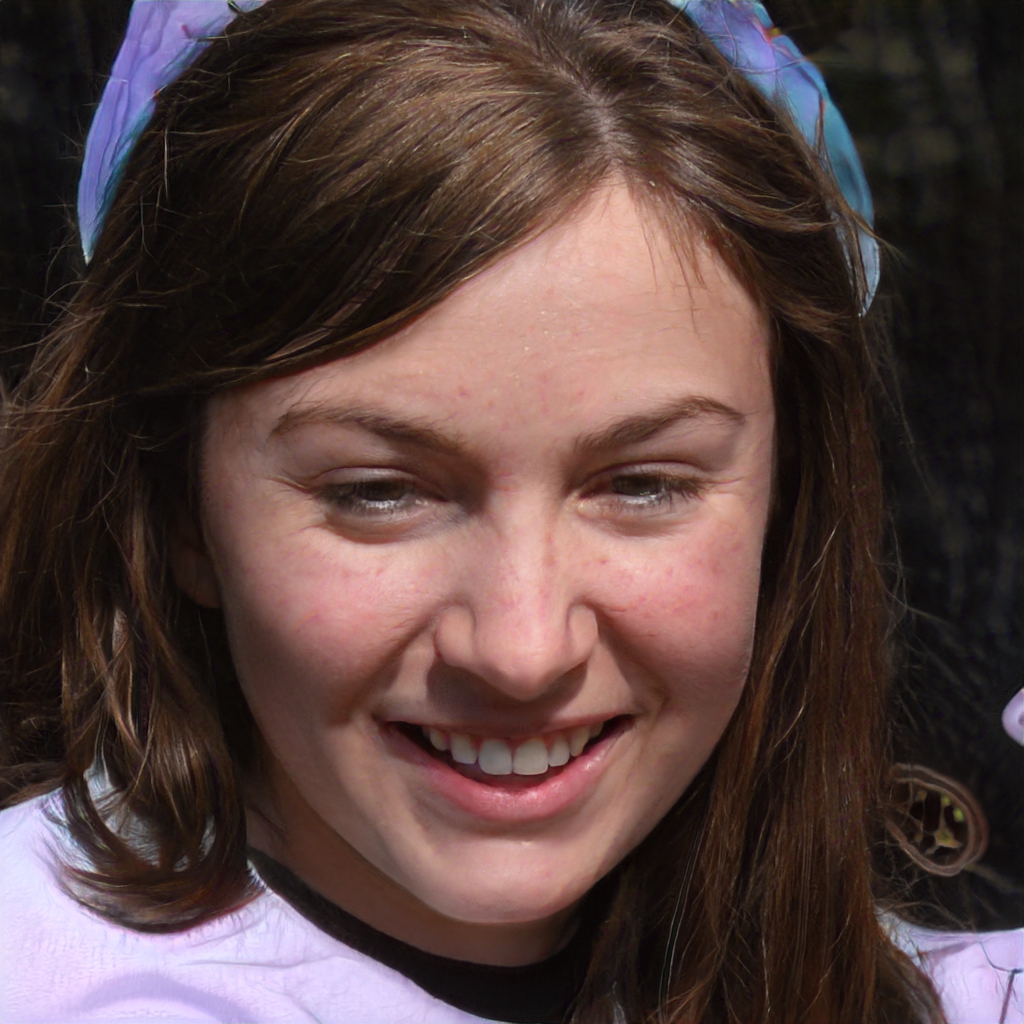
Portrait style: Real Portrait